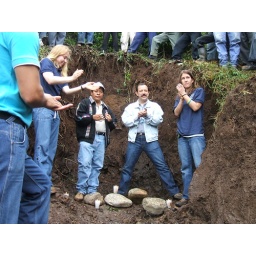
for the water project...The mayor is in black